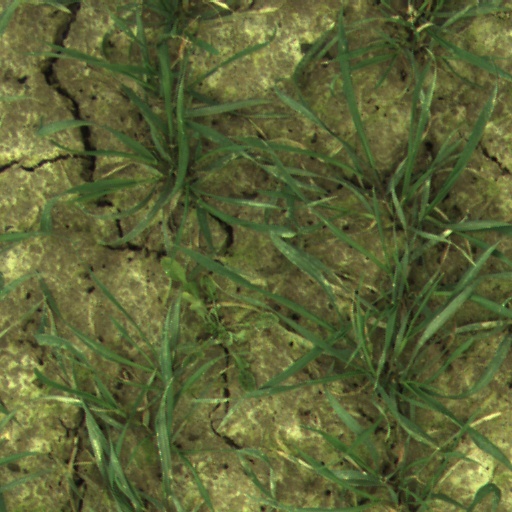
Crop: wheat